Haakon V

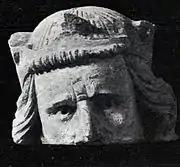
Head from the Nidaros Cathedral, considered to possibly represent an older Haakon.

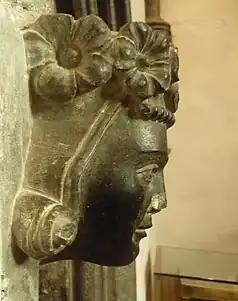
A sculpture believed to be of King Haakon V Magnusson as Duke of Oslo, Oppland, Ryfylke, the Faroe Islands, and Shetland.

Haakon was the younger surviving son of Magnus the Lawmender, King of Norway, and his wife Ingeborg of Denmark. Through his mother, he was a descendant of Eric IV, king of Denmark. In 1273, his elder brother, Eirik, was named junior king under the reign of their father, King Magnus. At the same time, Haakon was given the title "Duke of Norway", and from his father's death in 1280, ruled a large area around Oslo in Eastern Norway and Stavanger in the southwest, subordinate to King Eirik. Haakon succeeded to the royal throne when his older brother died without sons.